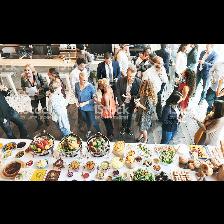
Label: Human